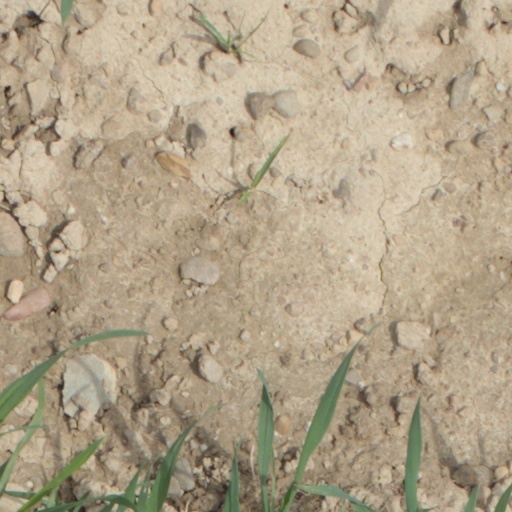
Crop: wheat